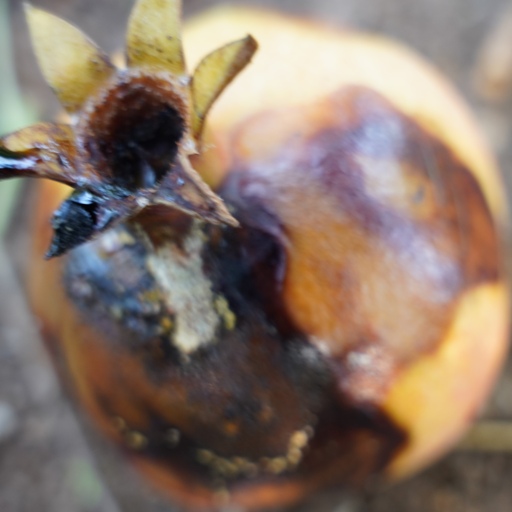
Label: Ectomyelois ceratoniae